Glenn Tamplin

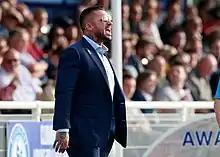
Tamplin managing Billericay Town

Glenn David Tamplin (born 14 January 1972) is an English businessman, investor and former football club owner and manager. Tamplin became known for his time at Billericay Town, of which he was the co-owner, director and manager. He is also the principal owner of AGP Steel.